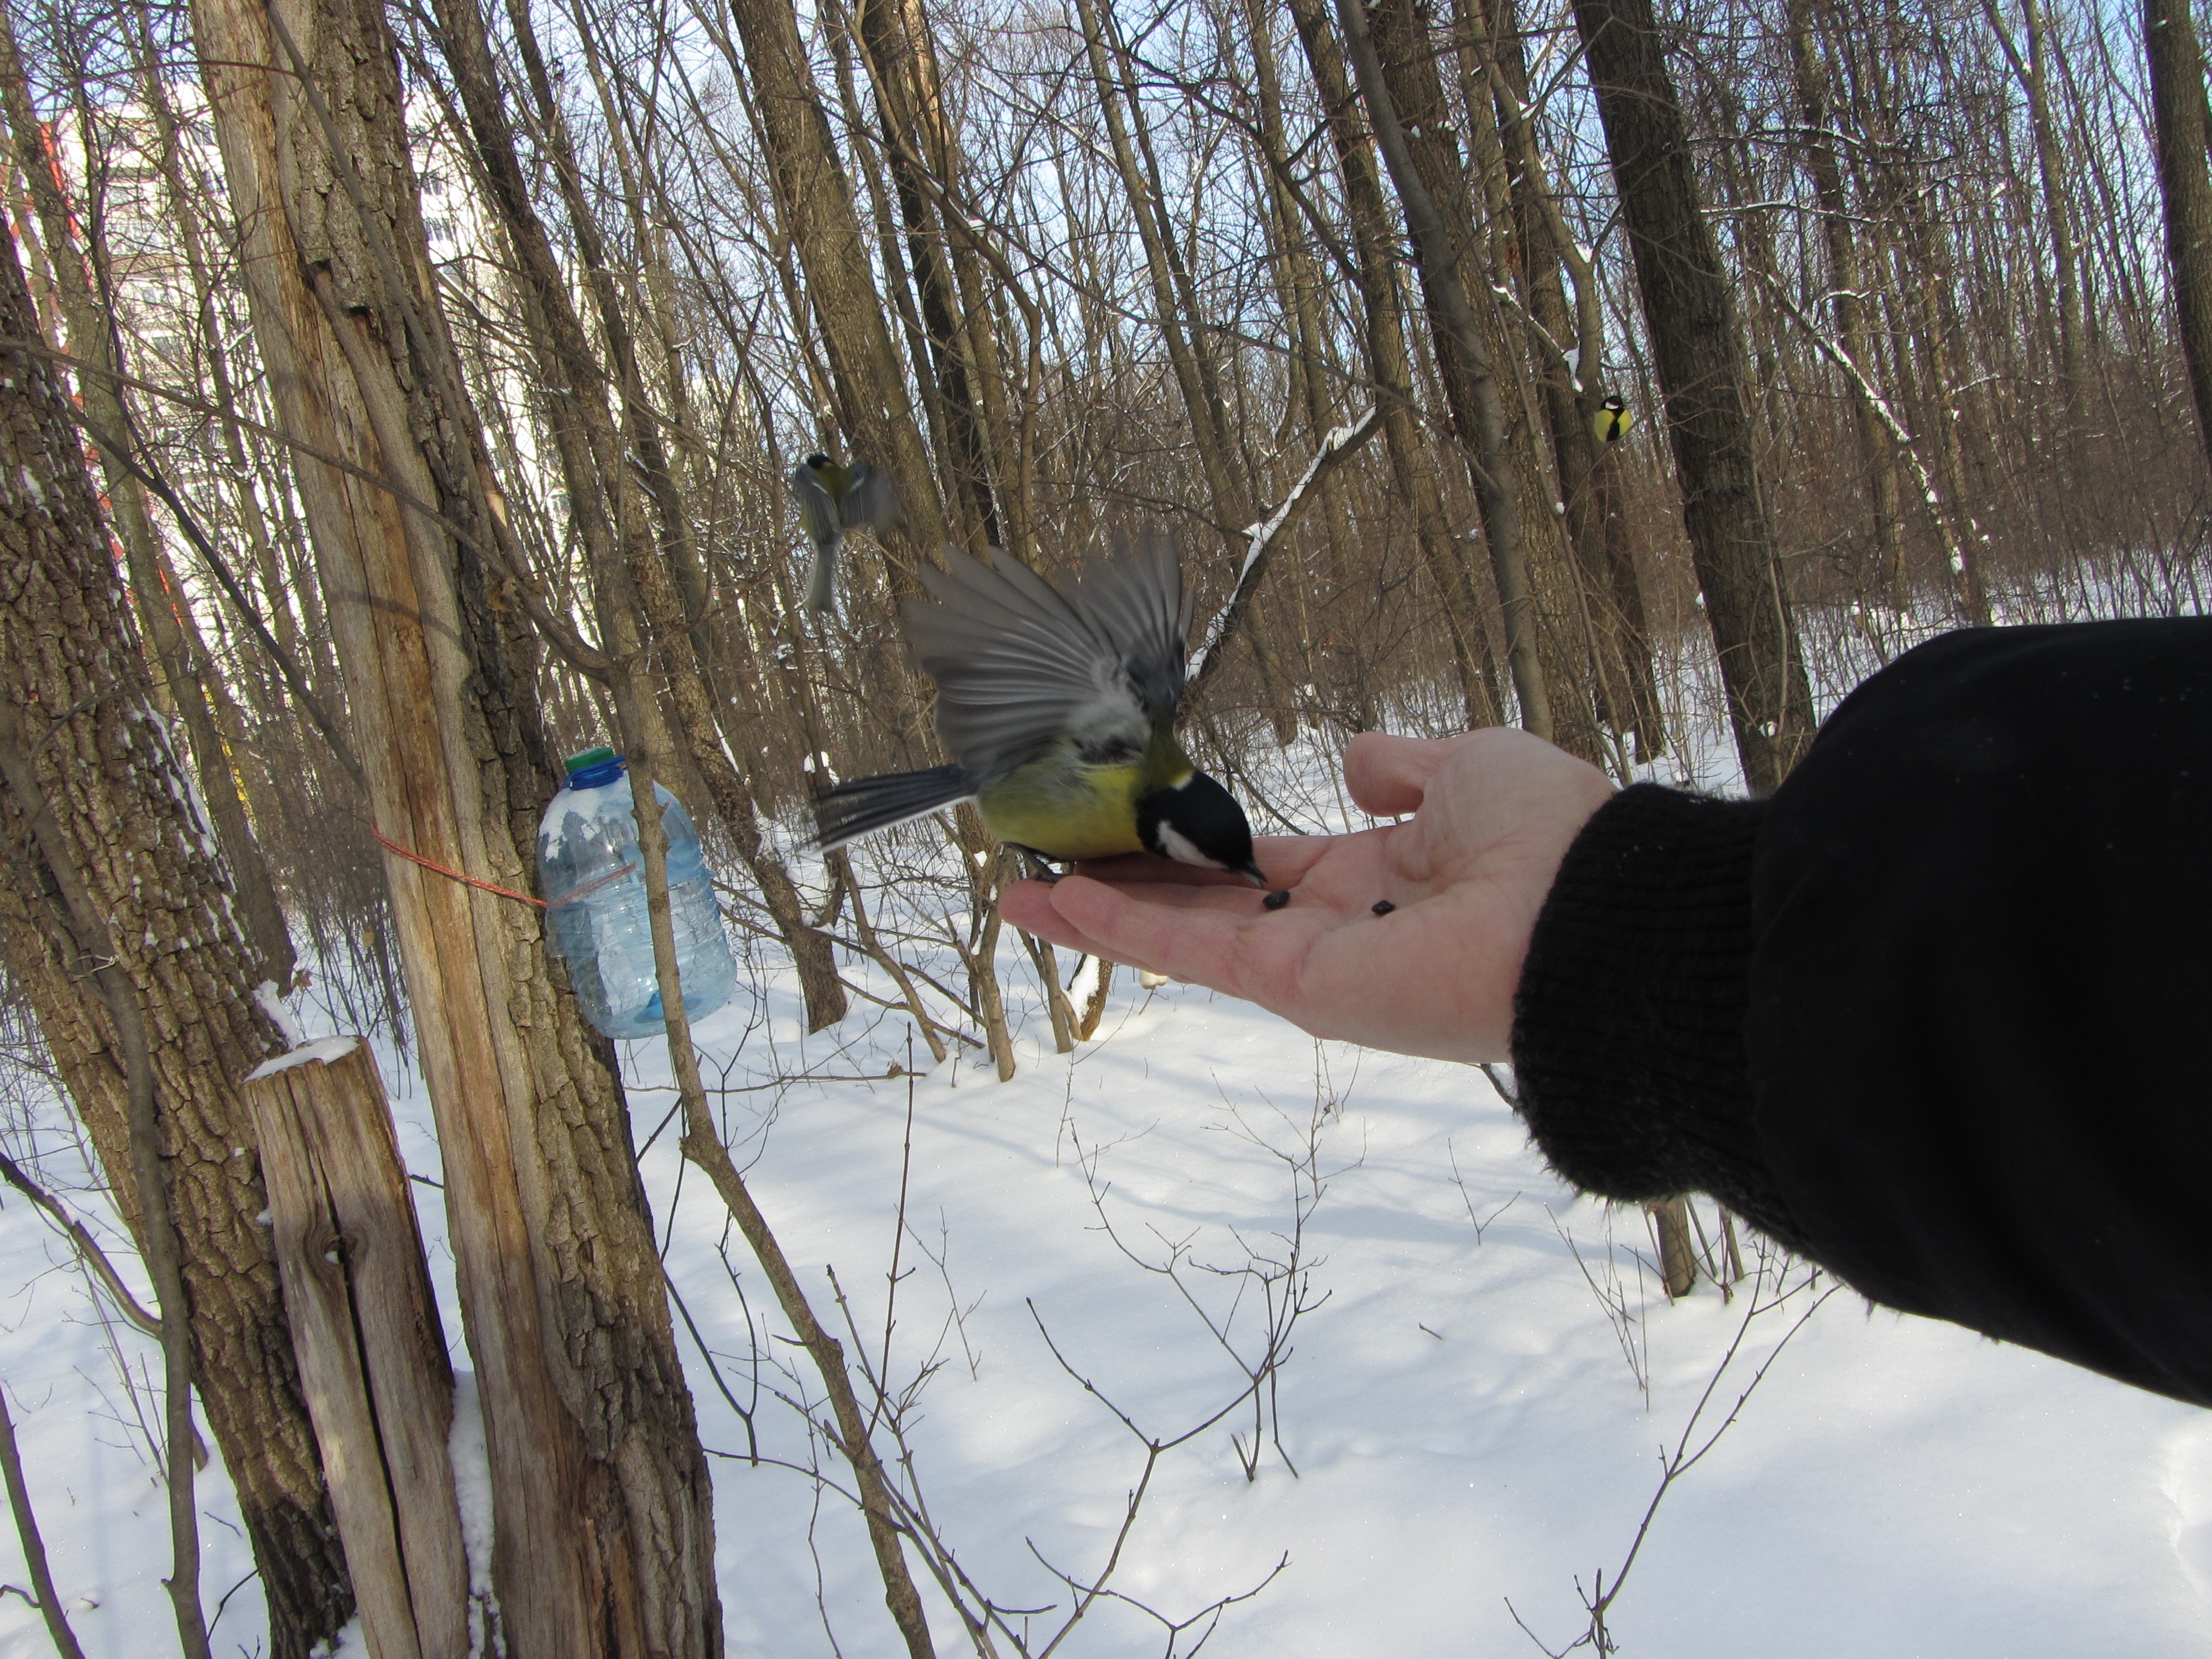
tree, nature, snow, winter, wood, spring, season, woody plant